Demographics of atheism

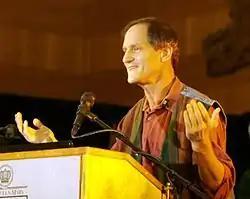
Michael Newdow speaks at the Atheist Alliance International Convention.

A study on global religiosity, secularity, and well-being, sociologists Gregory Paul and Phil Zuckerman note that it is unlikely that most atheists and agnostics do not believe in the gods based on a careful analysis of philosophical and scientific arguments alone, since science testing scores in societies where atheism or theism is widespread, can be just as poor and such societies can have widespread supernatural beliefs besides gods. Reviewing psychological studies on atheists, Miguel Farias noted that studies concluding that analytical thinking leads to lower religious belief "do not imply that that atheists are more conscious or reflective of their own beliefs, or that atheism is the outcome of a conscious refutation of previously held religious beliefs" since they too have variant beliefs such as in conspiracy theories of the naturalistic variety. In terms of apostasy, Farias notes that a greater proportion of people who leave religion do so for motivational rather than rational reasons and the majority of deconversions occur in adolescence and young adulthood when one is emotionally volatile. Furthermore, Farias notes that atheists are indistinguishable from New Age individuals or Gnostics since there are commonalities such as being individualistic, non-conformist, liberal, and valuing hedonism and sensation. According to Phil Zuckerman, the majority of atheists and other secular people who were raised with a religion, leave their religion and beliefs in their late teens or early twenties while a smaller proportion do so at a mature age.